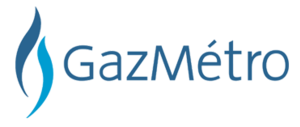
Énergir est la principale entreprise de distribution de gaz naturel au Québec. Elle compte plus de 8 milliards de dollars d’actifs. Elle exploite un réseau de conduites souterraines de plus de 11 000 km qui dessert plus de 325 municipalités et rejoint plus de 205 000 clients.